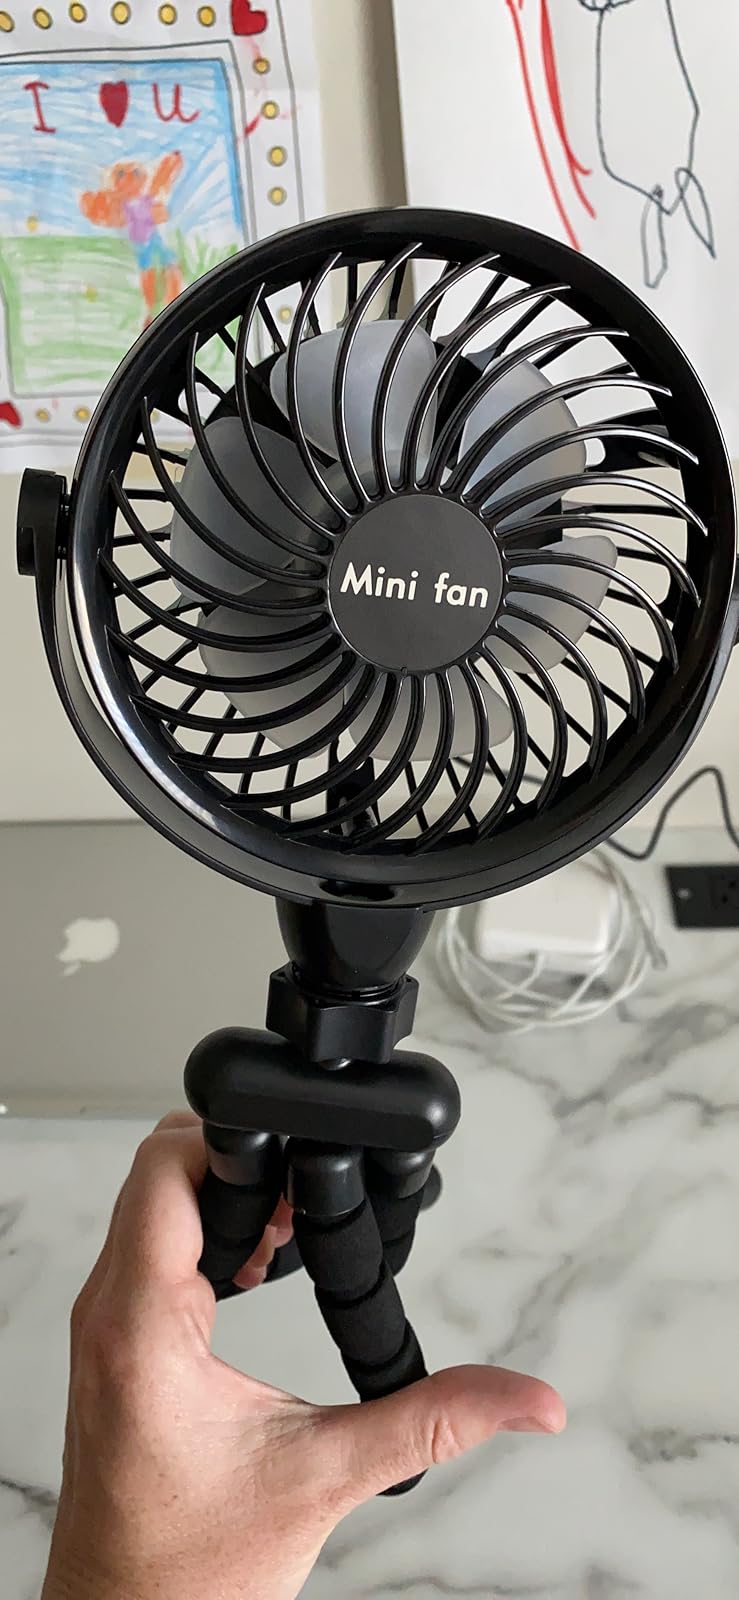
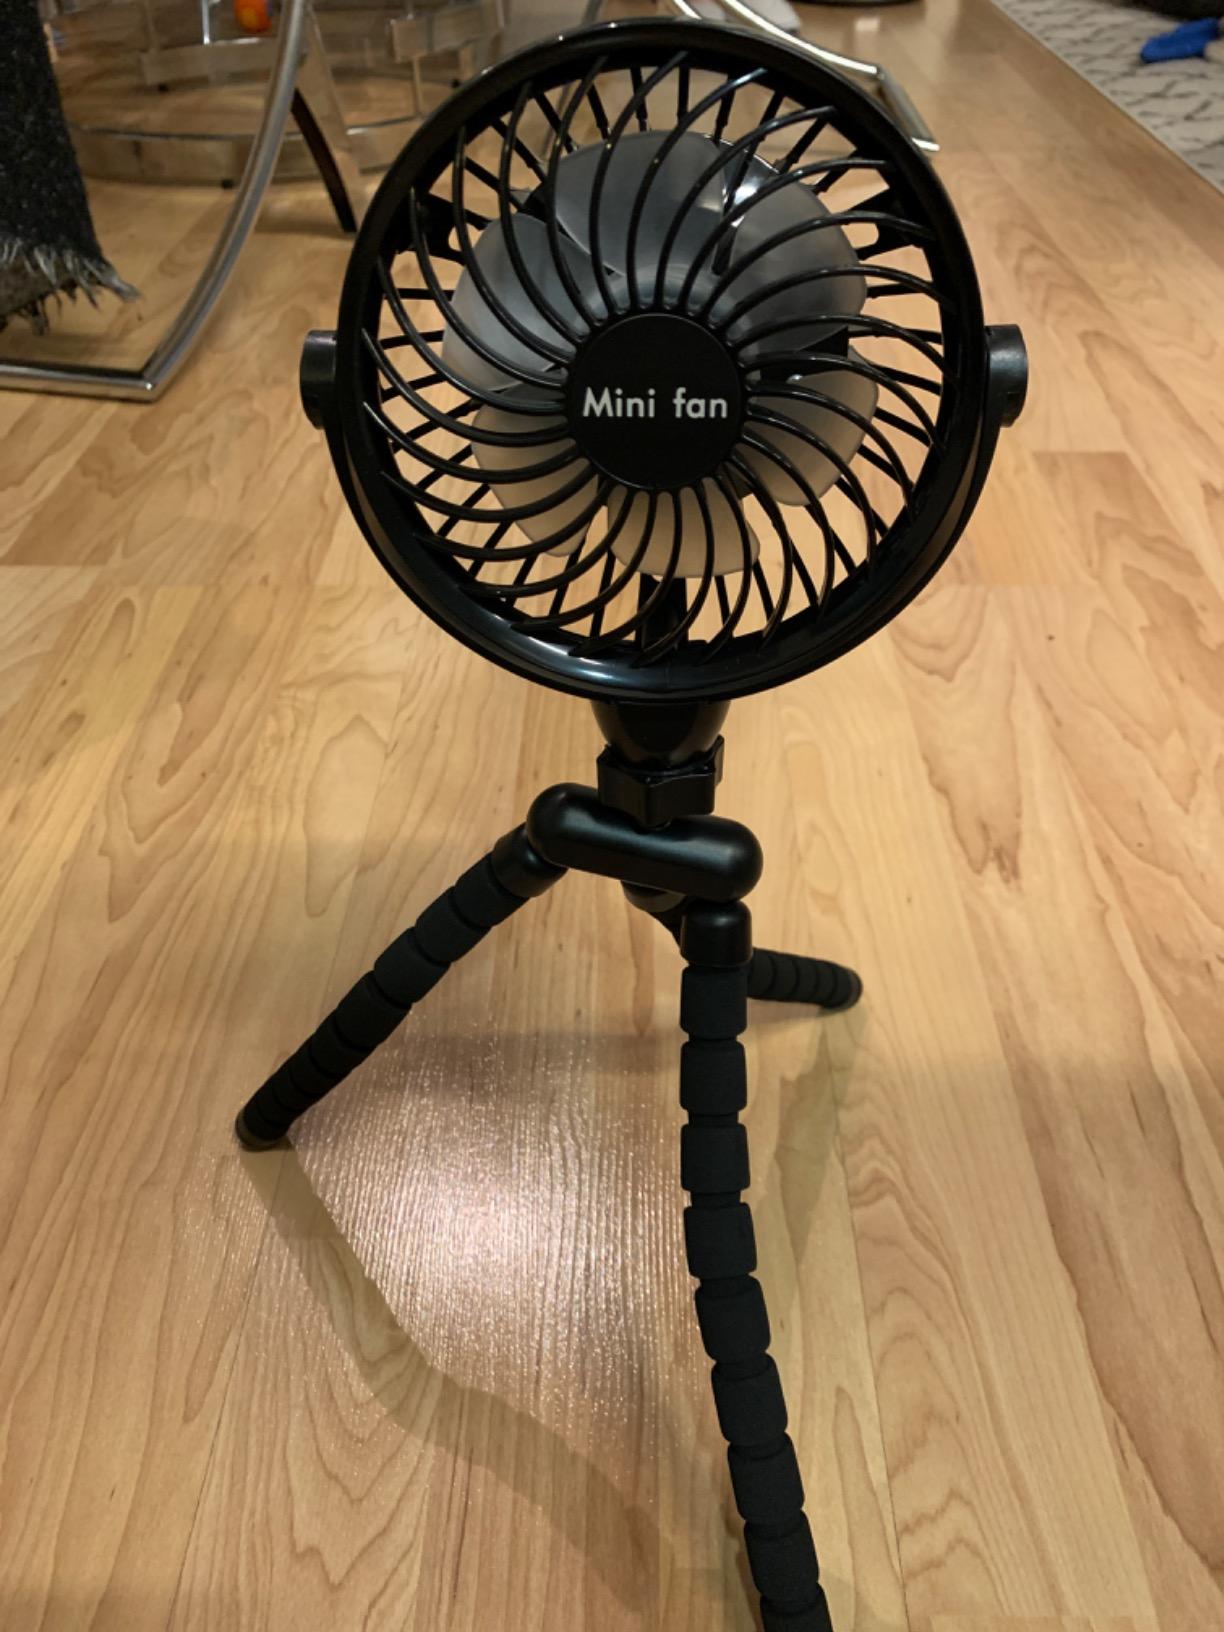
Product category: fan
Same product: yes